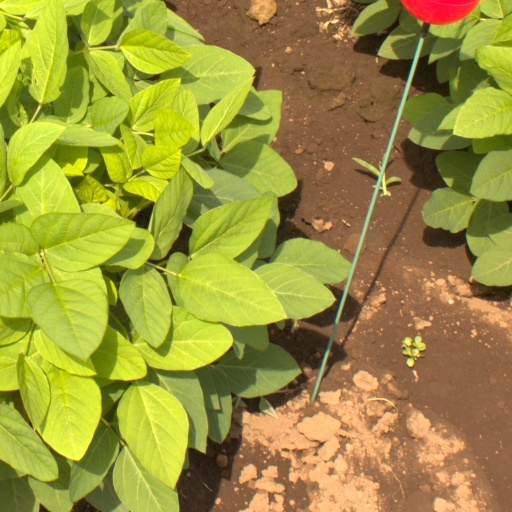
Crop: soybean